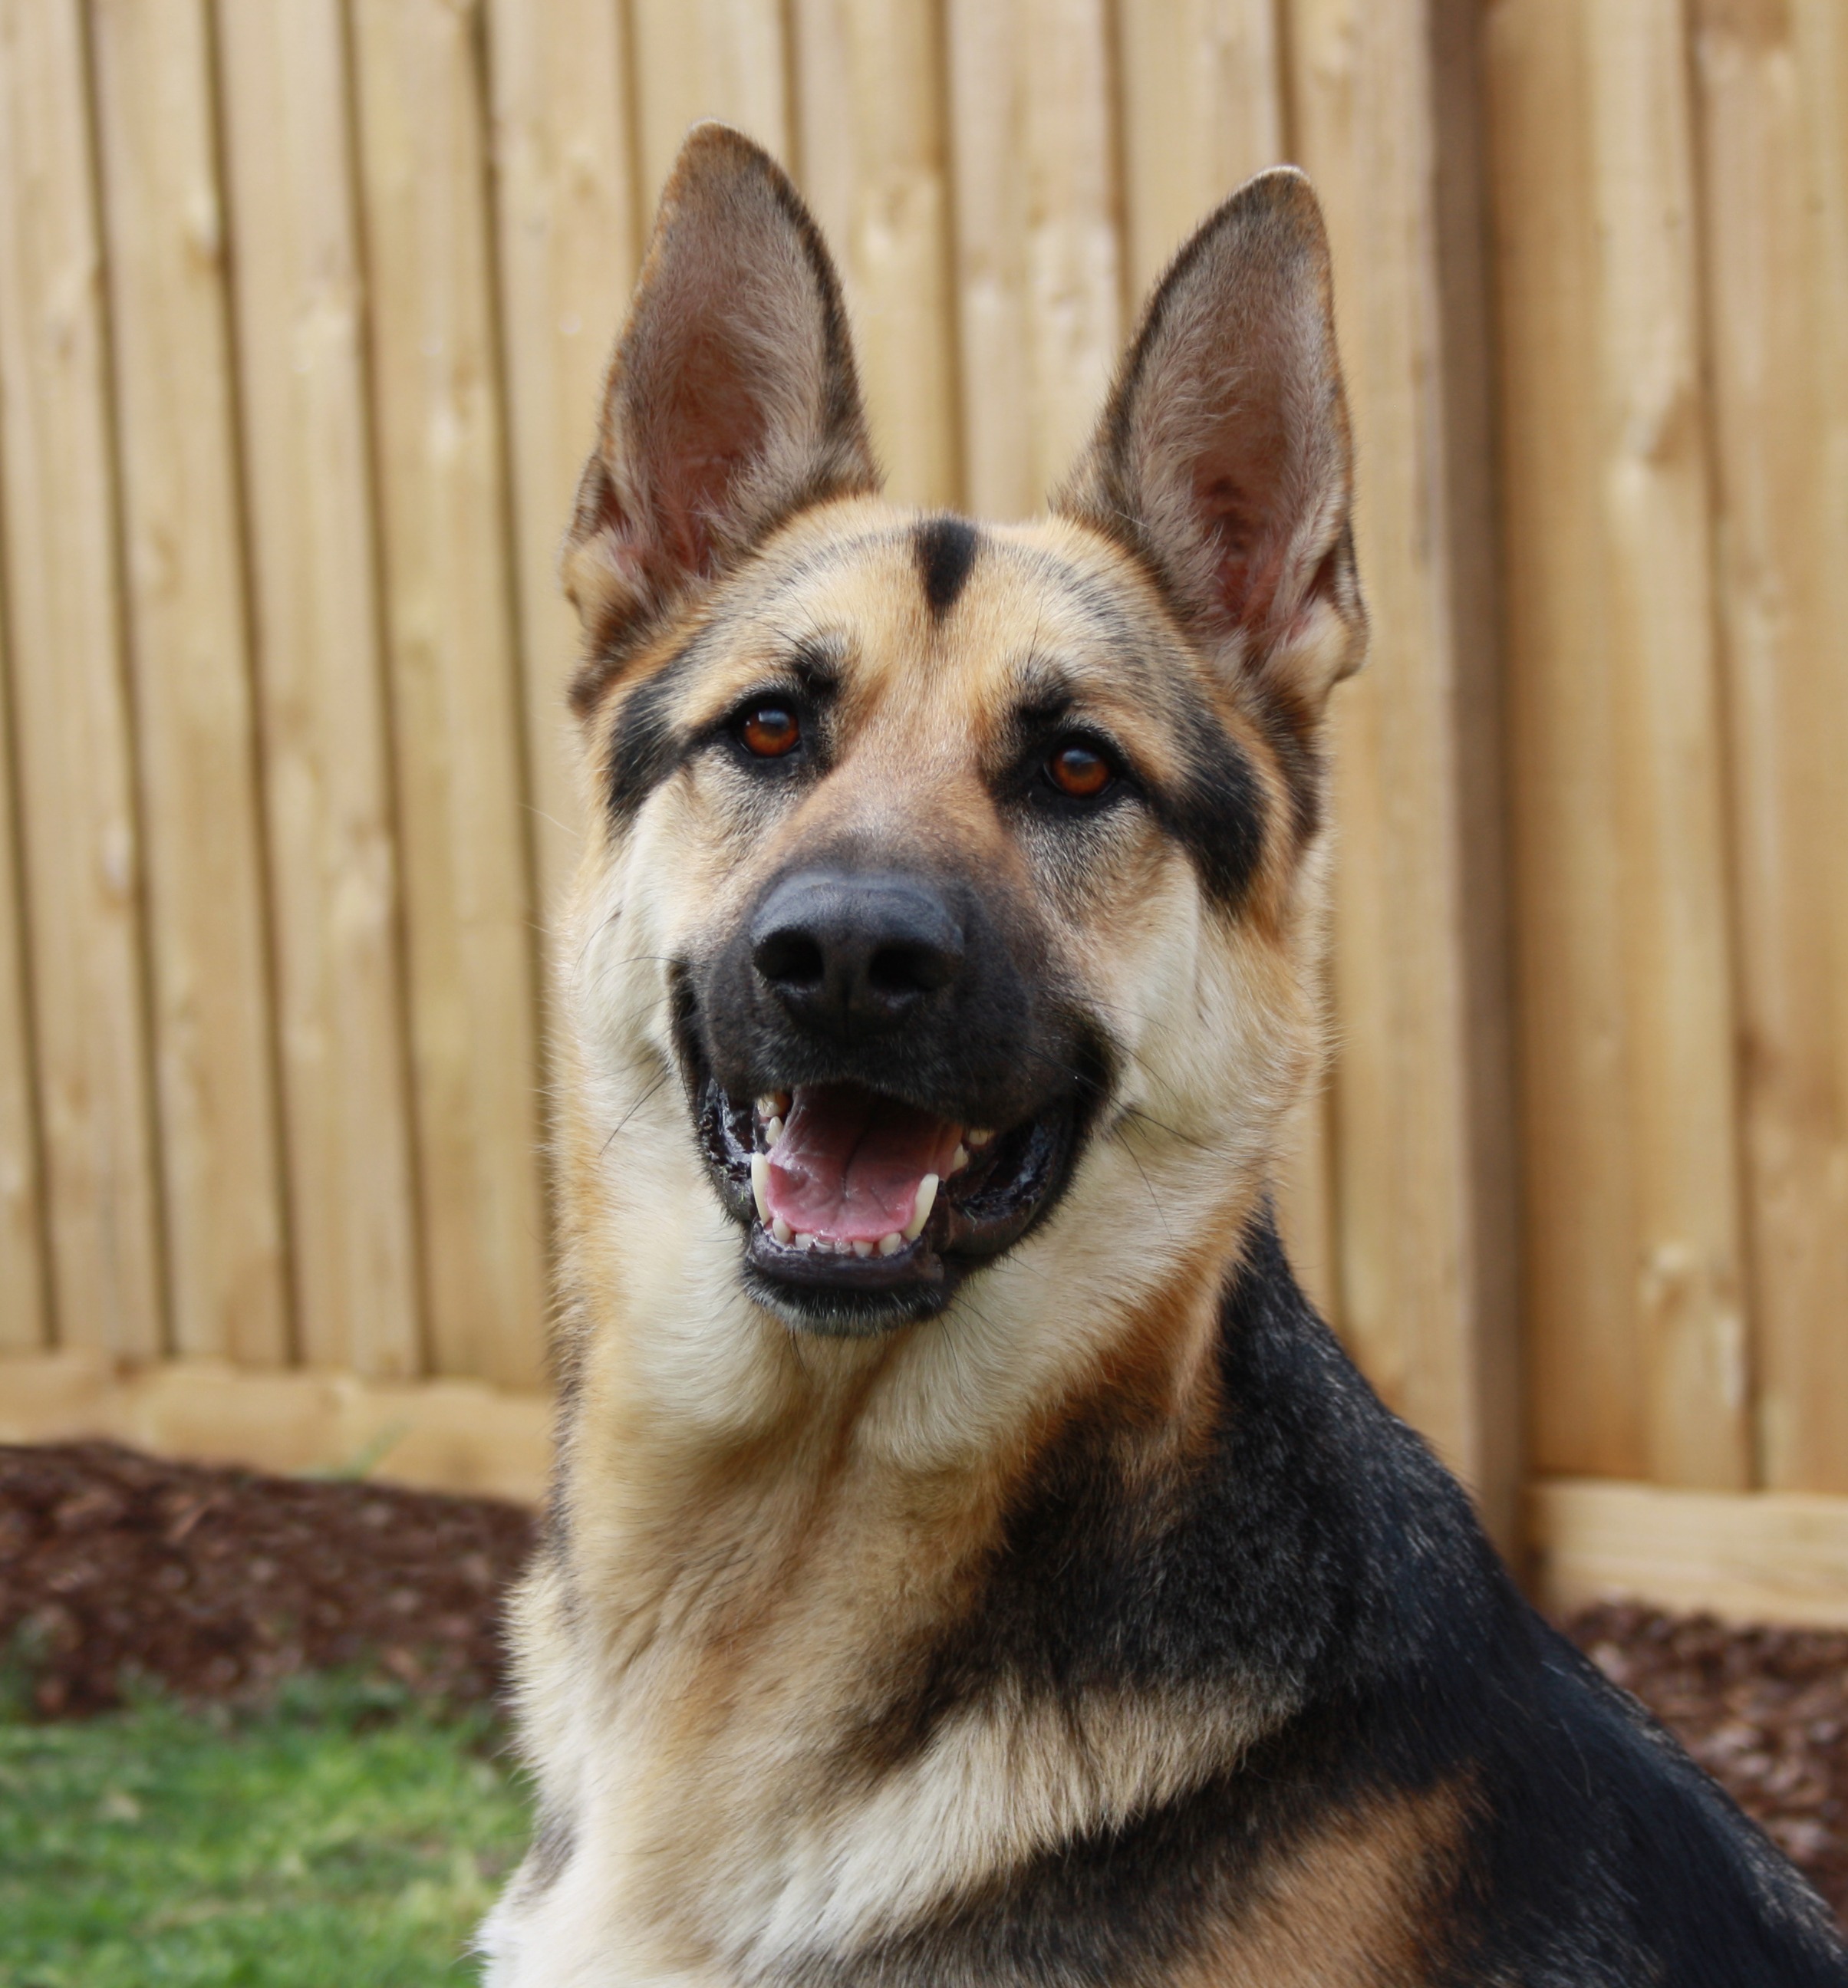
dog, animal, mammal, german shepherd, head, vertebrate, dog breed, korean jindo dog, shikoku, dog like mammal, saarloos wolfdog, wolfdog, czechoslovakian wolfdog, carnivoran, dog breed group, greenland dog, east siberian laika, j mthund, dog crossbreeds, shiloh shepherd dog, norwegian elkhound, native american indian dog, east european shepherd, german shepherd dog, german police dog, alsatian dog